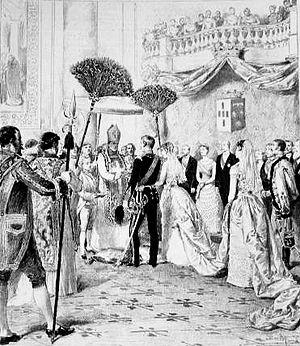
Le mariage à Lisbonne d'Amélie d'Orléans avec le Duc de Bragance.
Charles Iᵉʳ est né au palais d'Ajuda, à Lisbonne, le 28 septembre 1863 et mort assassiné à Lisbonne le 1ᵉʳ février 1908. Il régna sur le Portugal de 1889 à sa mort, en 1908.
L'Expulsion est une chanson satirique française et montmartroise écrite par le chansonnier Maurice Mac-Nab, sur une musique de Camille Baron.